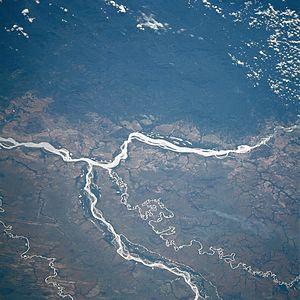
La déforestation en Colombie est l'ensemble des processus qui ont conduit à la régression de la forêt en Colombie, qui perd environ 2 000 km² de forêt chaque année d'après l'Organisation des Nations unies.